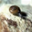
Label: snail